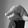
ASL letter: Q